Albert B. Fall

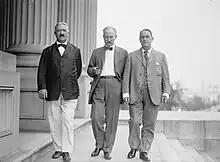
Fall "(center)" with U.S. Senators Marcus A. Smith "(left)" and Frank B. Brandegee "(right)" in 1918

As a member of the Republican Party, Fall was elected as one of the first U.S. Senators from New Mexico in 1912. It was widely known that he made a political alliance with Thomas B. Catron, the man who served alongside him, to ensure that both would be elected. This controversy made Fall a target of the local Republican Party, as they believed he had not contributed sufficiently to their efforts to secure New Mexico's statehood, and was not worthy of their nomination. The selection of Catron and Fall also disappointed Hispanics, who had hoped that one of their own would be selected. Fall was also severely disliked by Democrats.